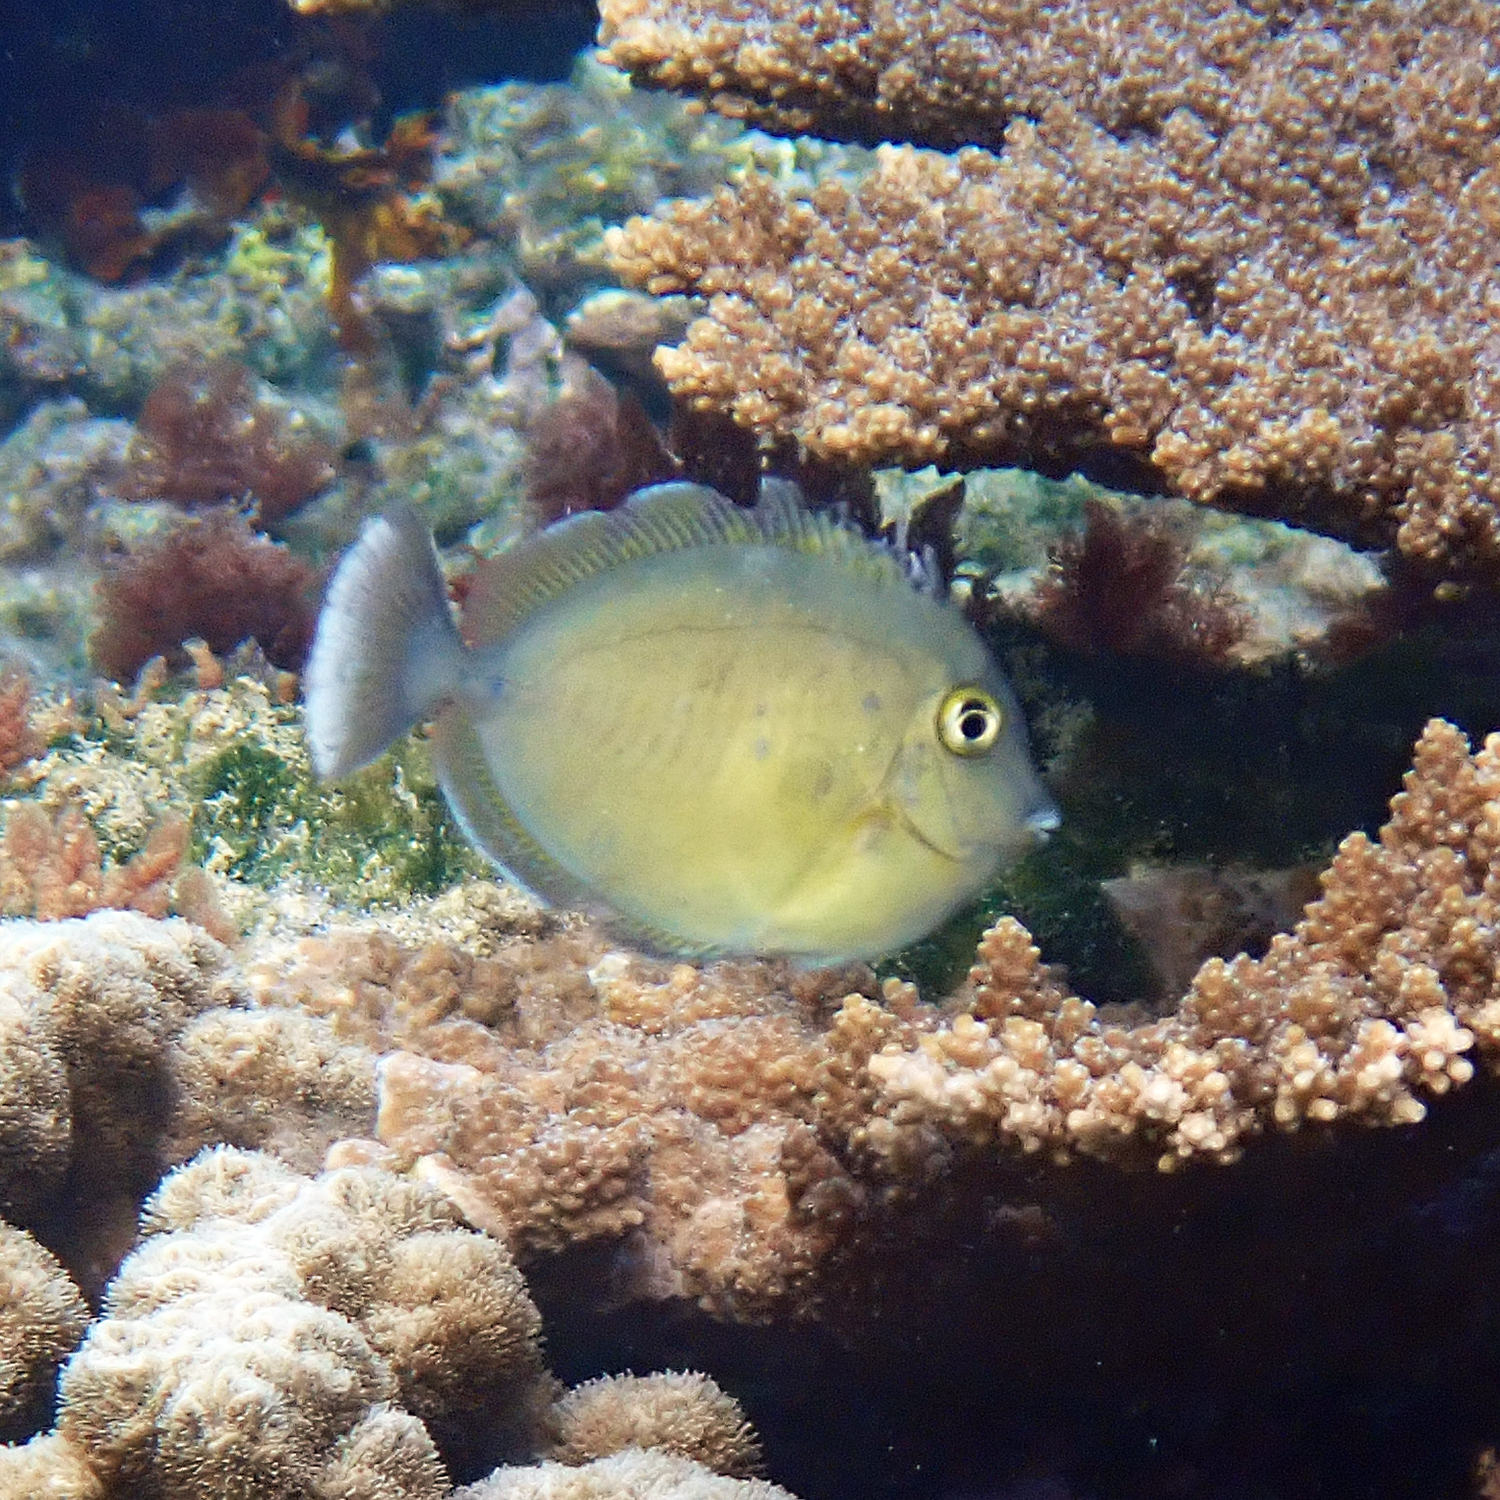
Naso unicornis (Bluespine Unicornfish)